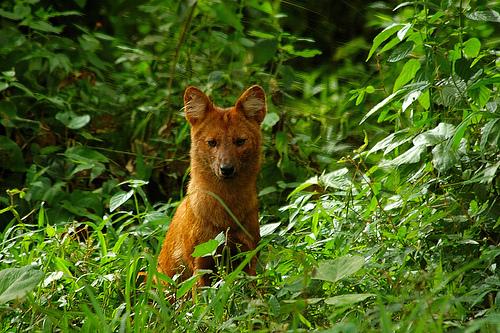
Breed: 209-n000043-dhole